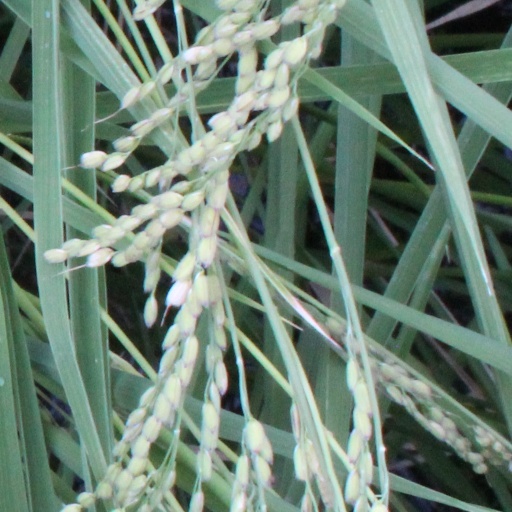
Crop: rice